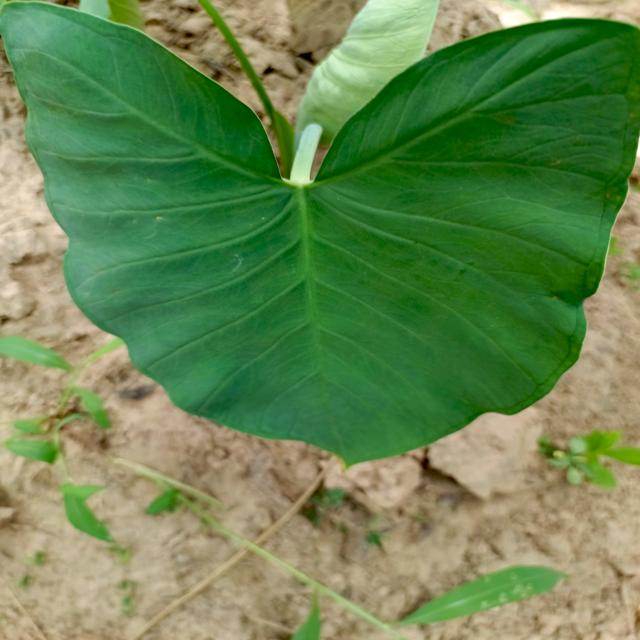
Label: Healthy